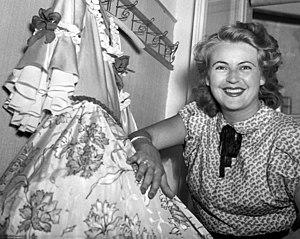
Wilma Lipp (1925–2019), chanteuse d'opéra autrichienne (soprano). Dans l'armoire du Festspielhaus lors du festival de Salzbourg en 1950. Español: Wilma Lipp (1925–2019), soprano de ópera austríaca.En el vestuario del Festspielhaus durante el Festival de Salzburgo en 1950. Italiano: Wilma Lipp (1925–2019), soprano austriaco.Nel guardaroba del Festspielhaus durante il Festival di Salisburgo nel 1950.